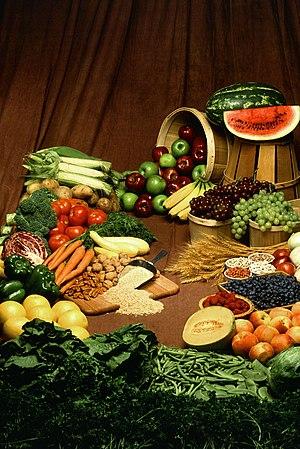
Le végétarisme est une pratique alimentaire qui exclut la consommation de chair animale. Sa définition la plus large correspond à l'ovo-lacto-végétarisme, qui consiste à consommer des végétaux, des champignons et des aliments d'origine animale. Il s'agit du végétarisme occidental traditionnel dont les pratiquants étaient appelés « pythagoréens / pythagoriciens » jusqu'en 1847. Le végétarisme indien, basé sur l'ahimsa, autorise la consommation de produits laitiers mais exclut les œufs.
L’orthorexie est un ensemble de pratiques alimentaires, caractérisé par la volonté obsessionnelle d’ingérer une nourriture saine et le rejet systématique des aliments perçus comme malsains.
Une alimentation à base d'aliments complets d'origine végétale est une pratique alimentaire qui limite la consommation de produits animaux et favorise les aliments végétaux complets, c'est-à-dire non transformés ou non raffinés. Il se distingue du végétalisme, qui exclut complètement les produits animaux mais n'exclut pas les produits transformés ou raffinés. Cette distinction a pour but de mettre en évidence l'absence d'effet favorable pour la santé de nutriments isolés et des aliments extraits de végétaux. Ce type d'alimentation va dans le sens de certaines recommandations formulées par les autorités sanitaires en faveur d'une alimentation saine et équilibrée. Celles-ci recommandent notamment de limiter le sucre et les acides gras saturés et trans, et encouragent généralement la consommation de poisson et de fruits de mer.
La pathologie hémorroïdaire, ou la maladie hémorroïdaire, désigne la pathologie du canal anal en rapport avec les plexus rectaux. Ces plexus veineux sont des anastomoses entre les veines rectales situées dans la paroi du canal anal. Ce type de pathologie est en rapport avec des anomalies mécaniques et vasculaires. Elles peuvent s'exprimer par une douleur, un saignement ou une gêne locale. Plusieurs traitements, médicaux, instrumentaux ou chirurgicaux sont disponibles.